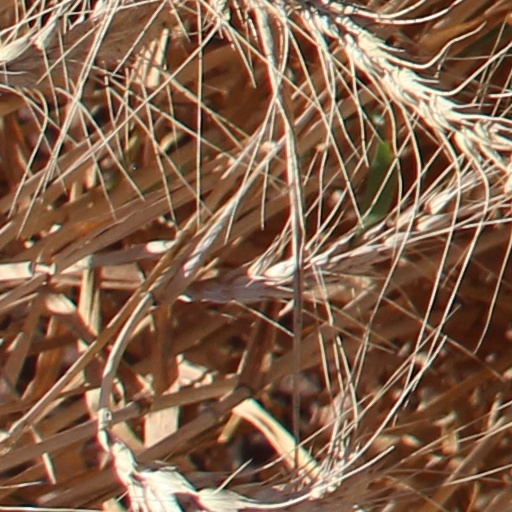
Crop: wheat